Presidency of John F. Kennedy

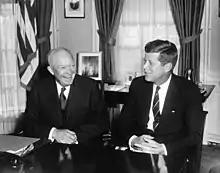
Outgoing president Dwight D. Eisenhower and President-elect John F. Kennedy at the White House on December 6, 1960

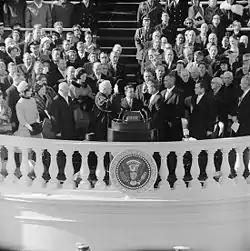
Chief Justice Earl Warren administers the presidential oath of office to John F. Kennedy at the Capitol, January 20, 1961.

Kennedy was inaugurated as the nation's 35th president on January 20, 1961, on the East Portico of the United States Capitol. Chief Justice Earl Warren administered the oath of office. In his inaugural address, Kennedy spoke of the need for all Americans to be active citizens, famously saying: "Ask not what your country can do for you; ask what you can do for your country." He also invited the nations of the world to join to fight what he called the "common enemies of man: tyranny, poverty, disease, and war itself." To these admonitions he added: